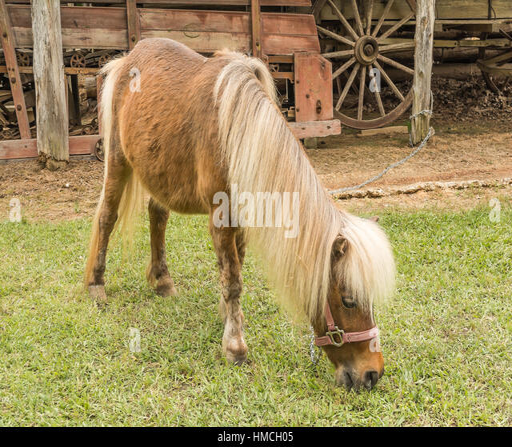
a small horse grazing on short grass